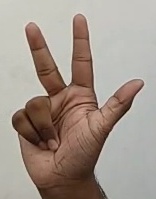
ASL sign: 3